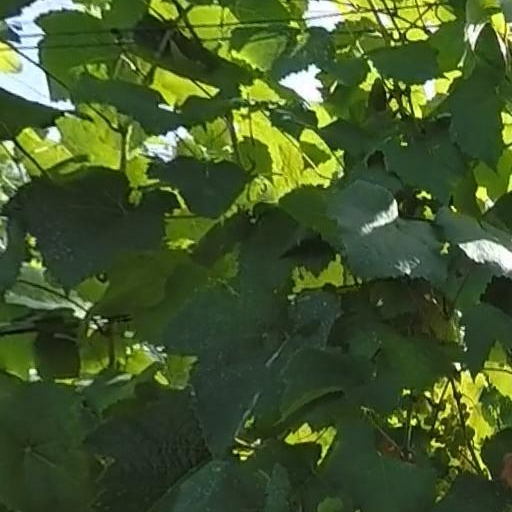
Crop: grape